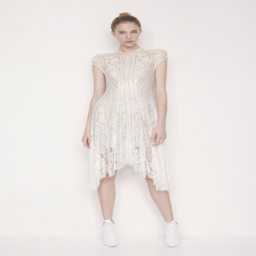
newest line : white magick gorgeous elegant gowns that would be perfect for a vintage inspired wedding !